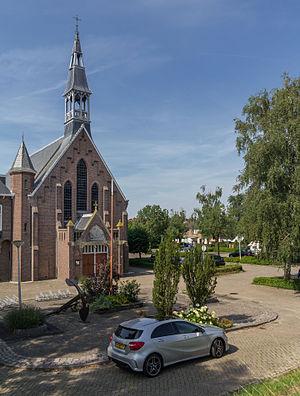
Rhoon est un village de la commune néerlandaise d'Albrandswaard, dans la province de la Hollande-Méridionale. Le 1ᵉʳ janvier 2009, Rhoon comptait 12 700 habitants.